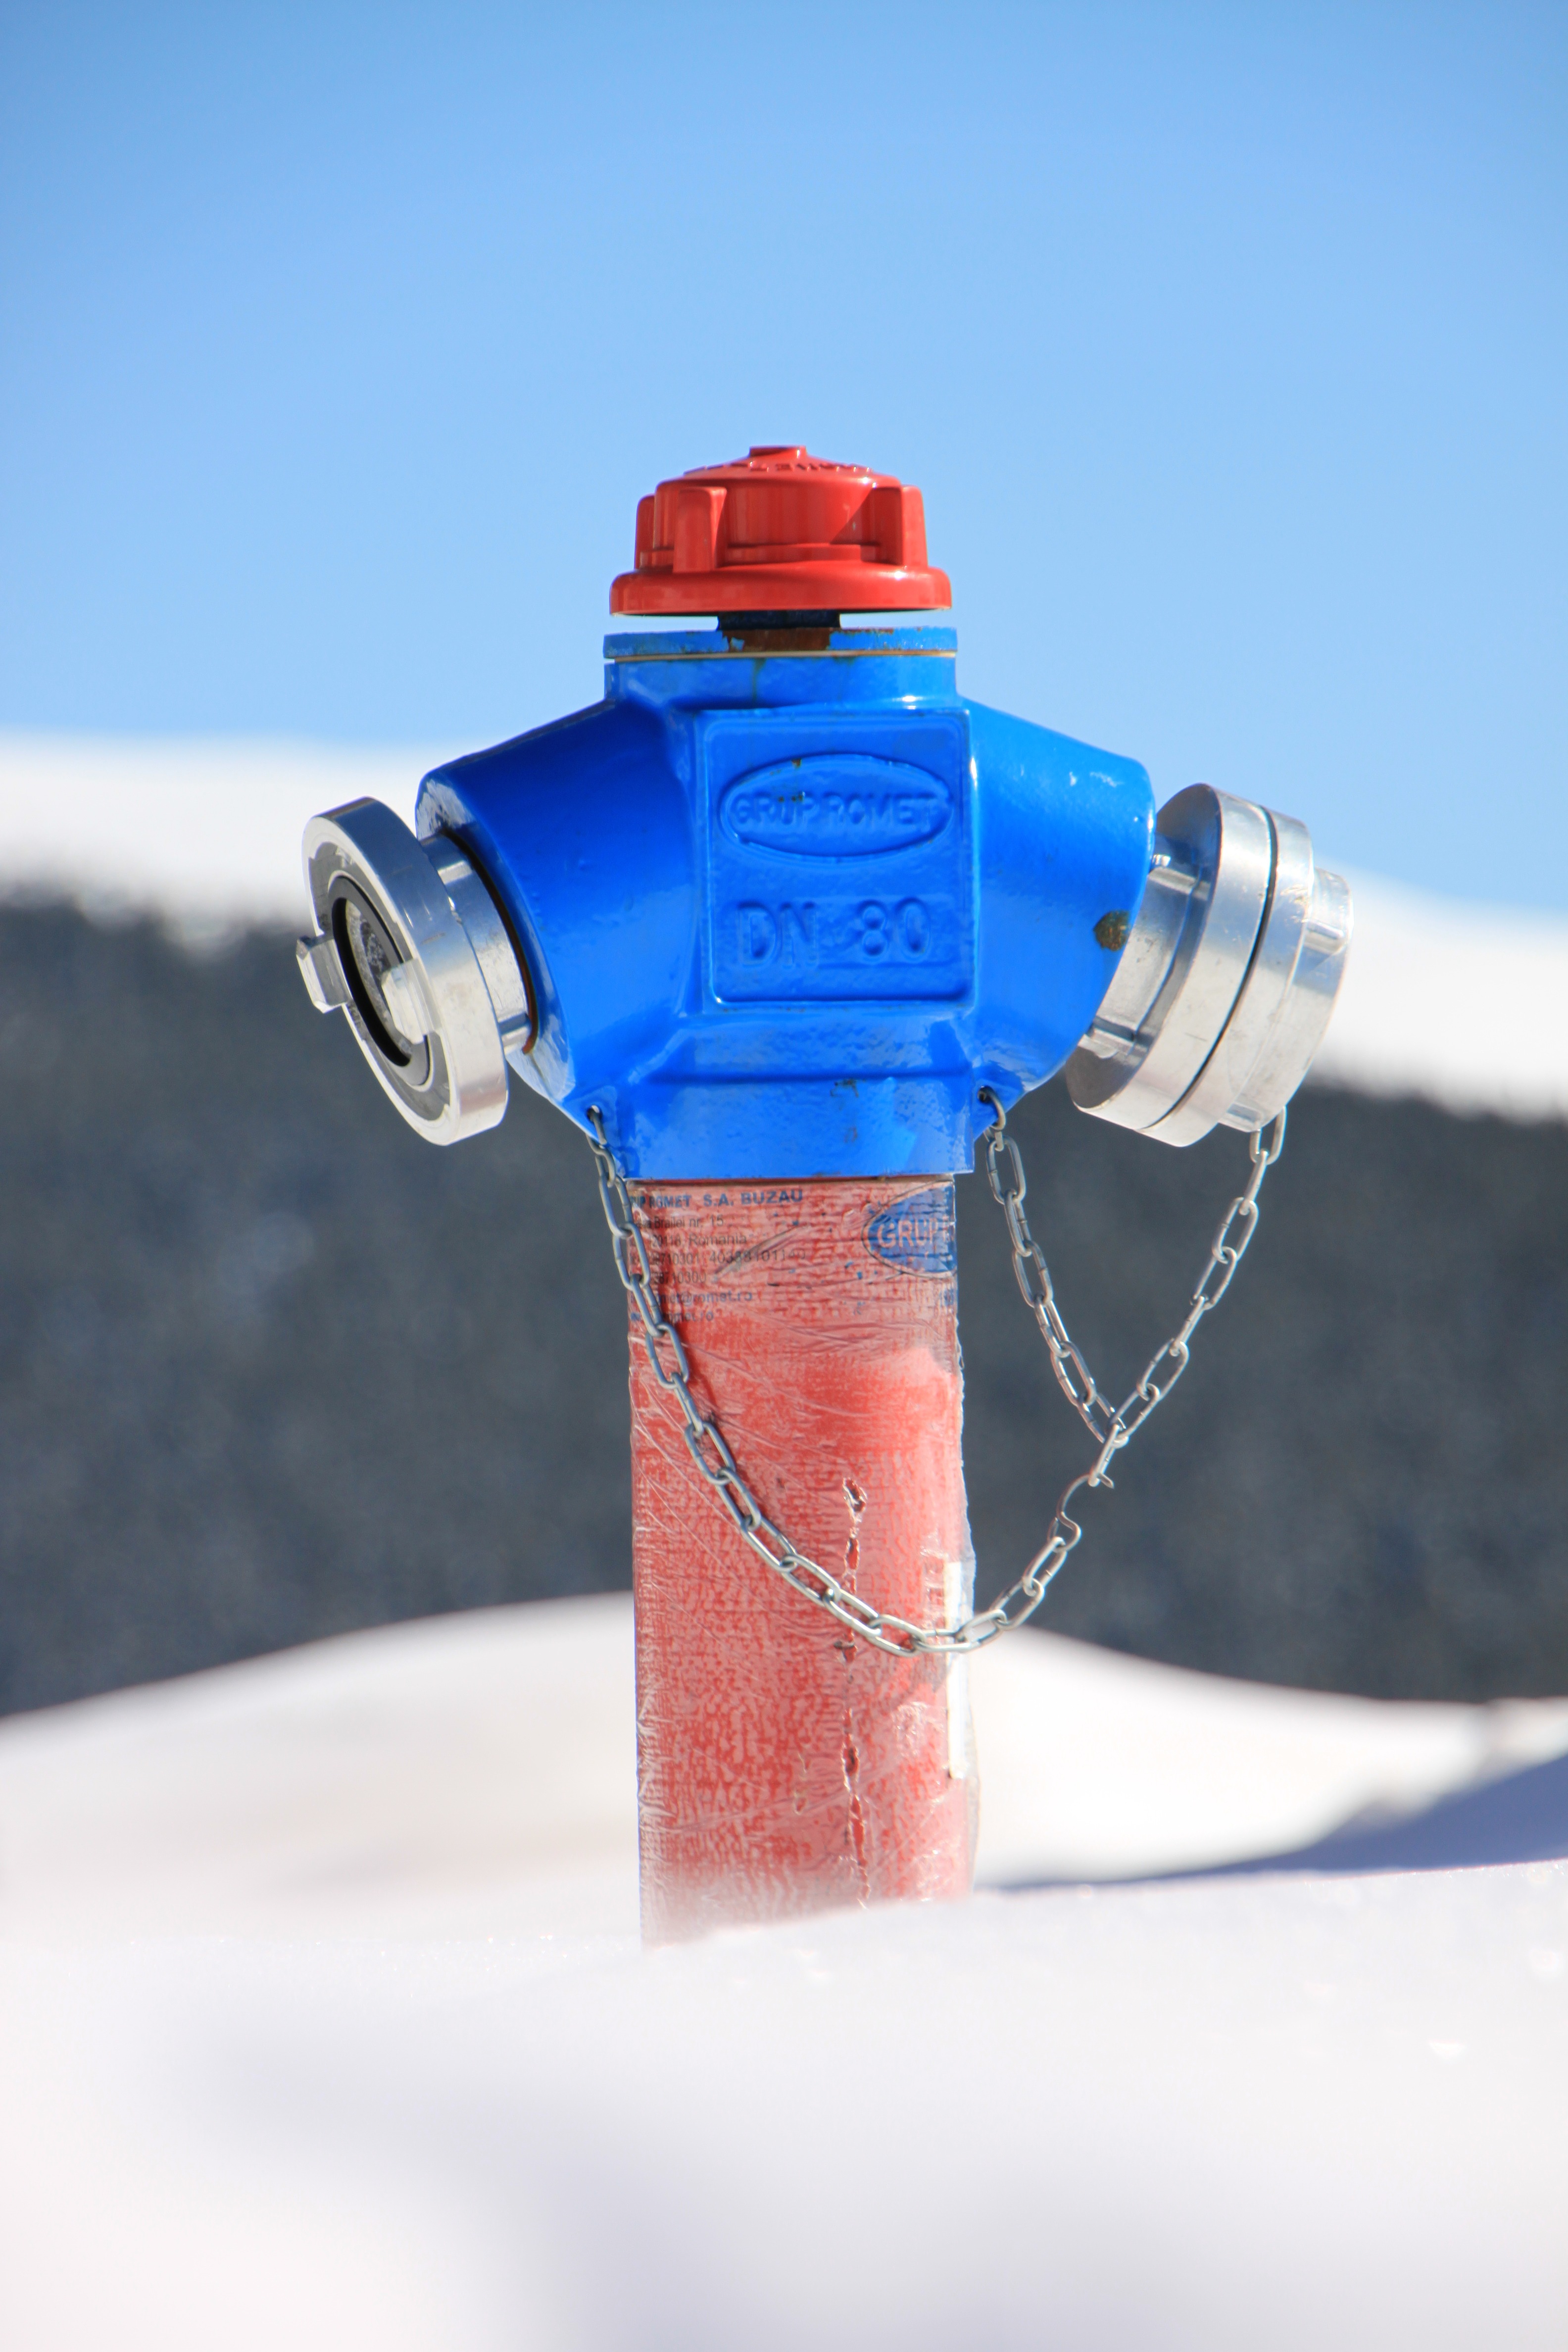
water, snow, cold, white, red, fire, machine, bottle, blue, fire hydrant, product, hydrant, industries